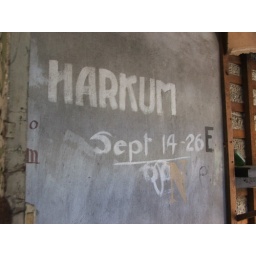
Mayfair Theater, old exposed graffiti The wall that once covered this is sitting 50 feet below on the ground.